Kendall Square

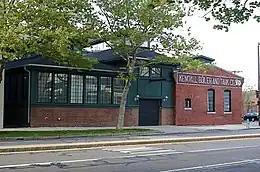
A building once part of the Kendall Boiler and Tank Company, a landmark at Binney and Third Streets

Kendall Square has been called "the most innovative square mile on the planet", in reference to the high concentration of entrepreneurial start-ups and quality of innovation which have emerged in the vicinity of the square since 2010.